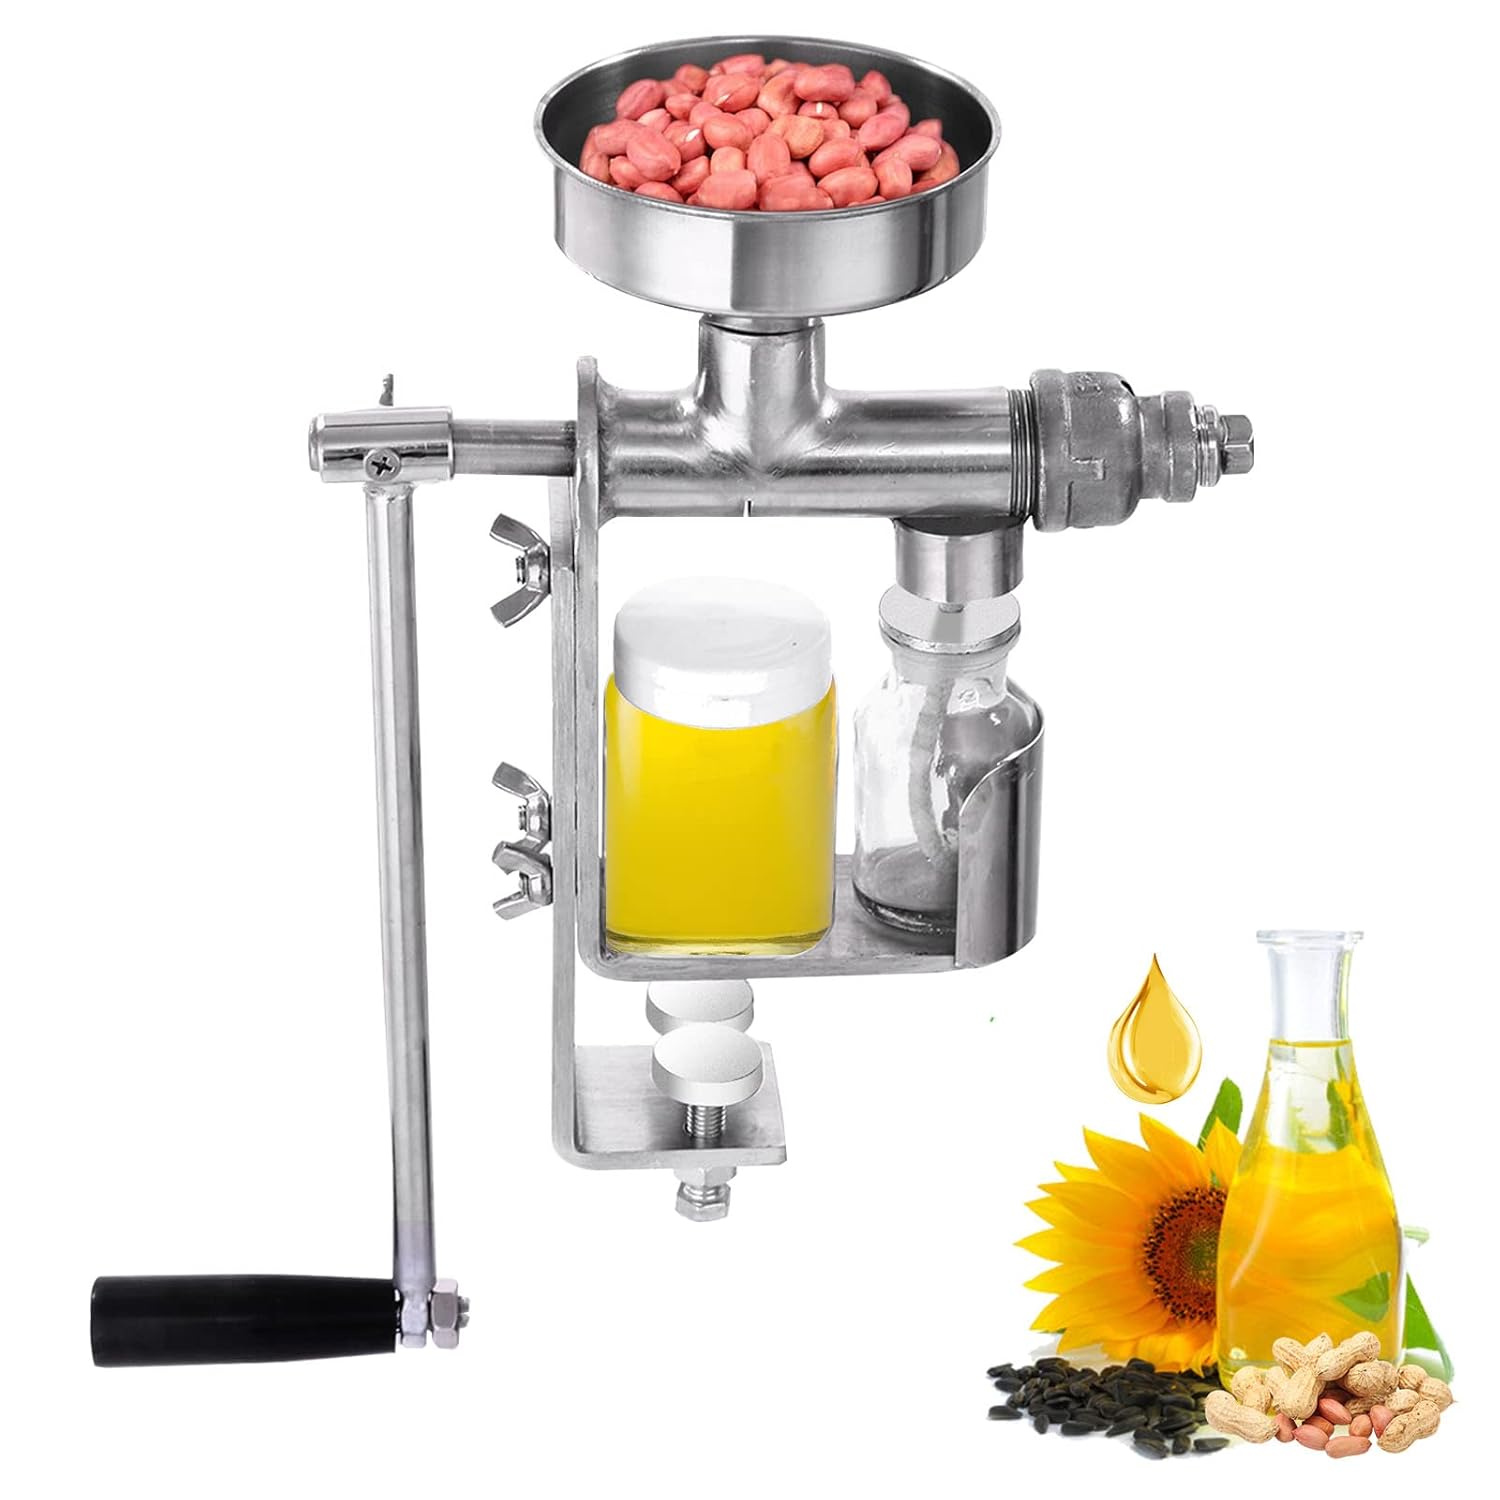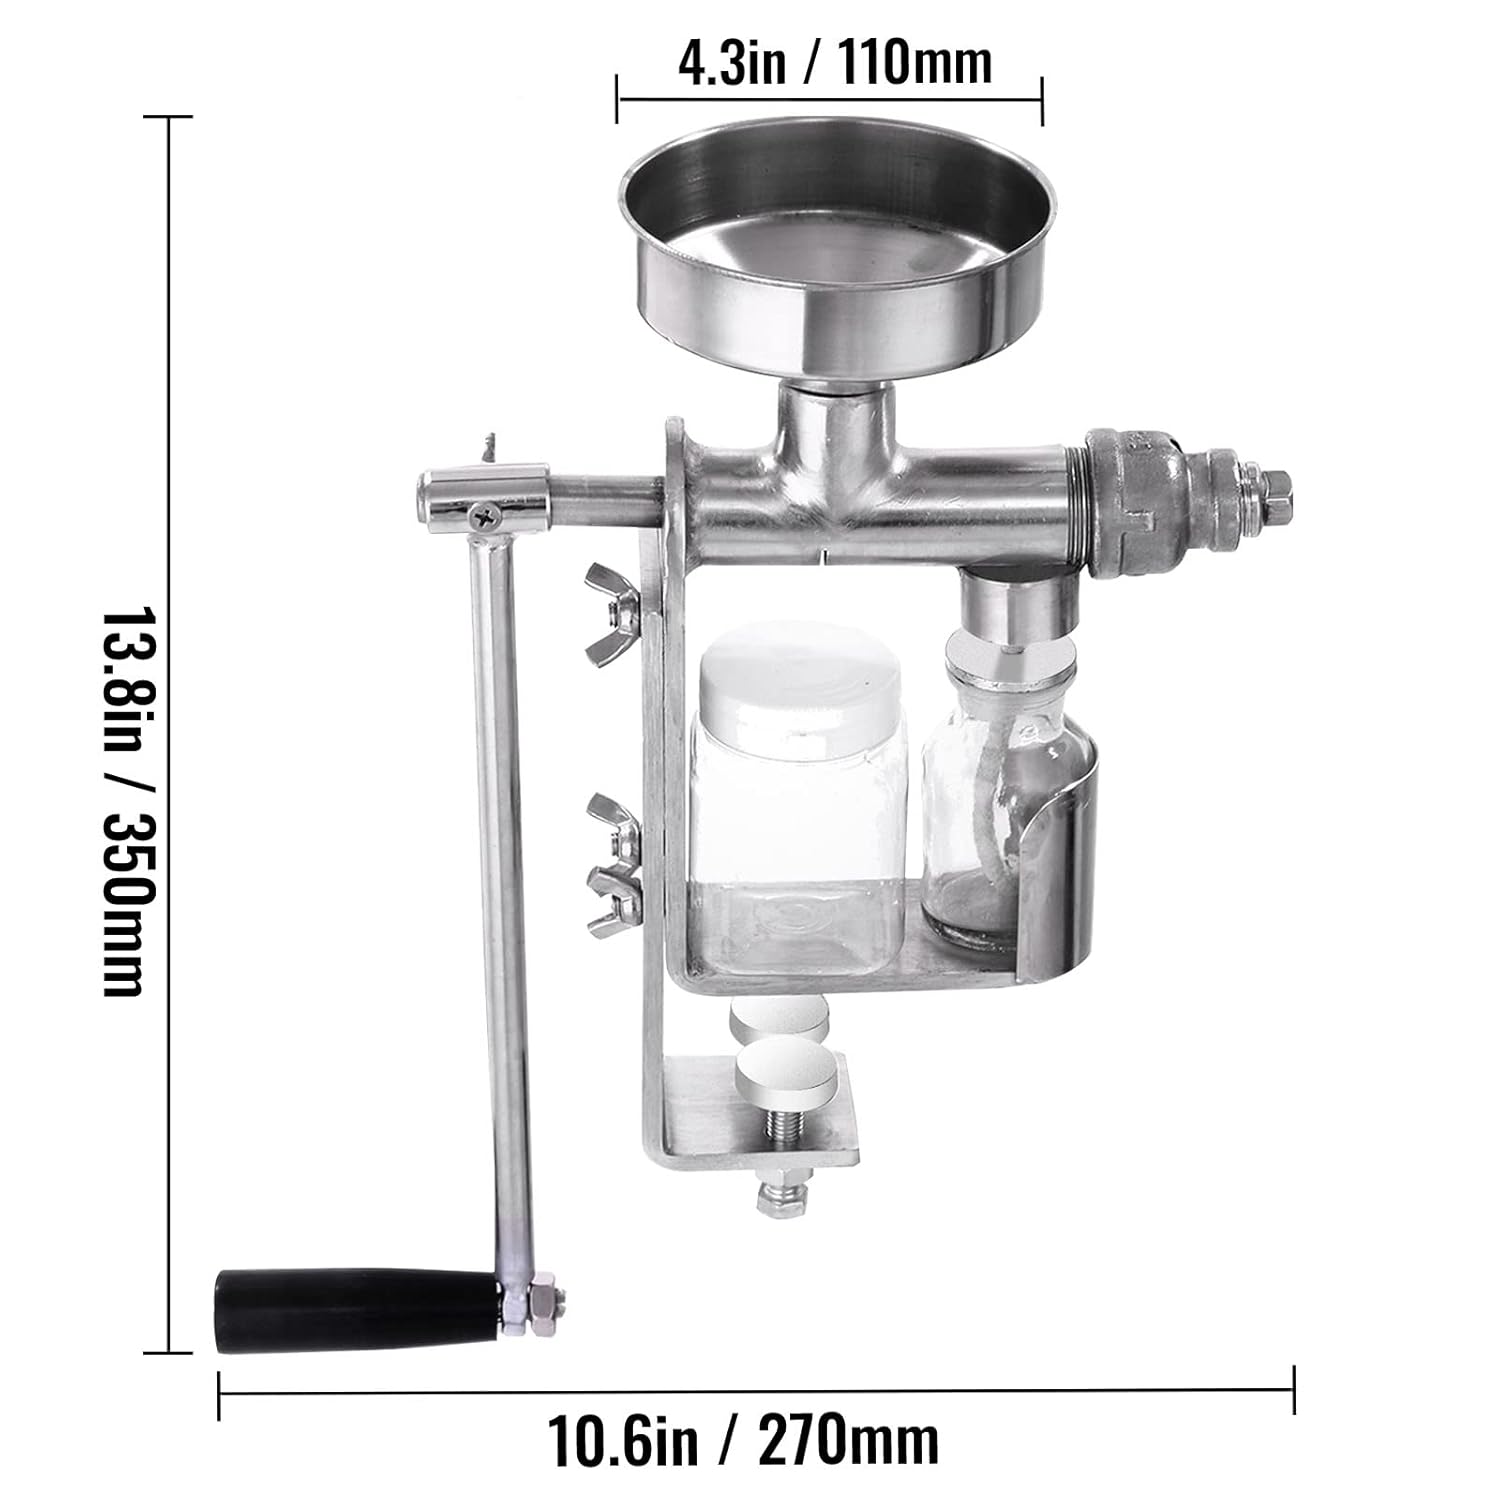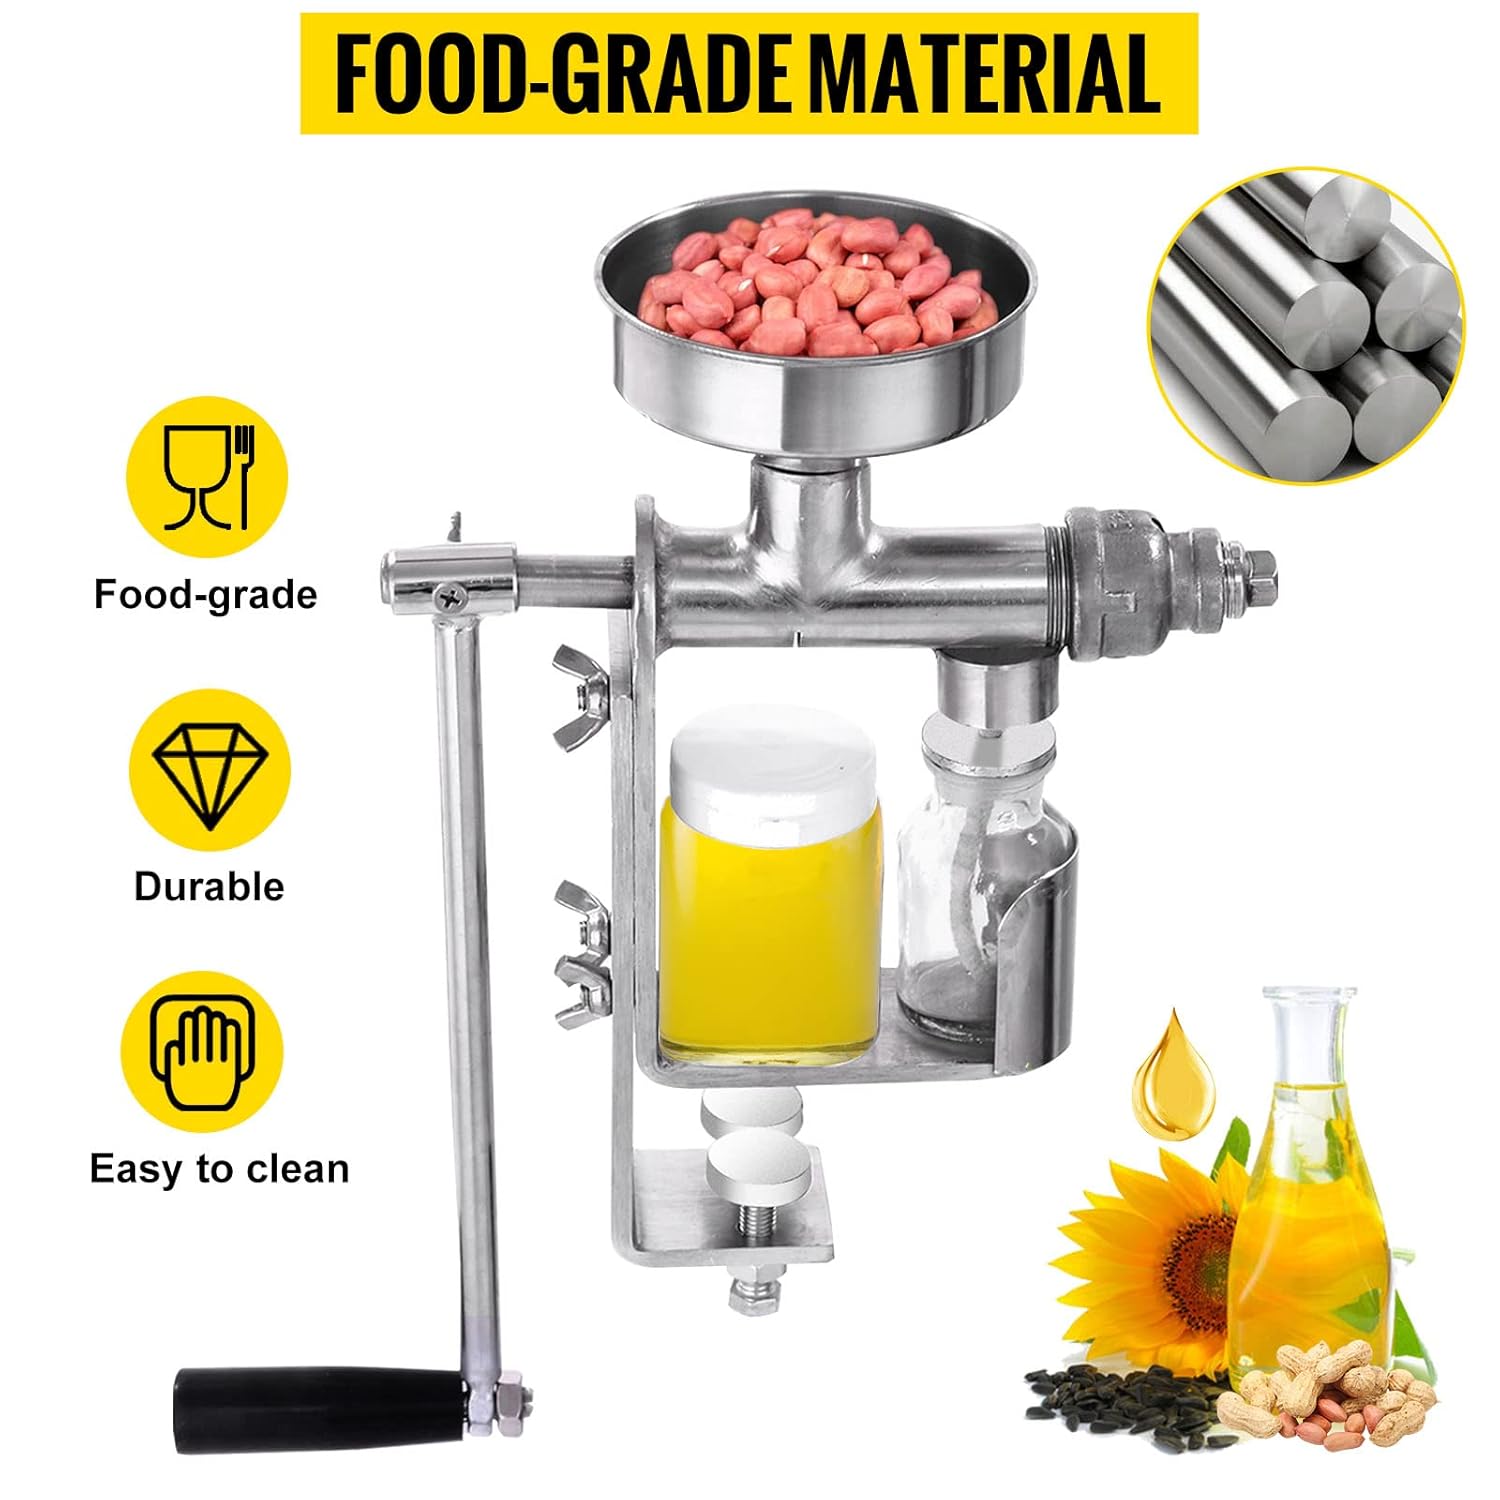
VBENLEM Manual Oil Press Stainless Steel Oil Press Machine Nut and Seed Oil Press Household
Category: Industrial & Scientific
Manual Oil Press Machine Household Oil Expeller Extractor Peanut Nuts?USER NOTICE: 1) Assembly: Before operation, please fix the frame and make sure crank can be turned freely. Lubricate washer with edible oil and insert on screw shaft from the small end. Insert screw shaft in press cage.Screw on press cage cap and screw on terminal adjustment bolt. crank arm to screw shaft and tighten the bolt.Fill 80% fuel to the lamp bottle (kerosene or alcohol). Leave a 15cm wick through the washer.Leave 0.5cm of wick outside and put the longer end in the fuel bottle. Place washer at the bottle mouth.Place the lamp under press cage. Secure the lamp with rubber band.2) Heating To guarantee the oil output, the press cage should be heated for about 10 minutes.When the press cages temperature reaches 50-70?,material can be put into inlet for pressing.The lamp remains heating during pressing as well.3) Material?Raw material need be dry4) Operation:Make sure there is no impurities in the material before pressing.At the beginning of pressing,oil flowing the terminal adjustment bolt is normal. Loose the terminal adjustment bolt if the discharged cake is too dry and crank turning resistance is too big.Tighten the terminal adjustment bolt if the discharged cake contains too mach oil residual.5) Tip:When you squeeze the small particles for oil,like sesame. User can take peanut crude extract,after the machine can slag out oil normally,can add small particles,so that can be more smoothly.6) Cleaning:The machine need be clean before first using. Also need to clean it immediately after operation.?SpecificationsMaterial: Stainless SteelSize: 270X50X350 mm Oil Mill Size (Including Packaging)Package Size: 375X300X75 mmAttach
Features: ＊This manual oil press is made of food grade stainless steel, hand operation, energy saving. Designed with accessories bag small cap is increase the area of force, to protect the bottom of the table. | ＊You can get green, natural and pure oil from pressing sesame, rapeseeds, cottonseeds and sunflower seeds, etc. | ＊Freshly pressed oil should be left to cool for 5-7 hours and then consumed within 2-3 days | ＊To guarantee the oil output, the press cage should be heated for about 10 minutes. | ＊Easy operate / Easy clean.The machine need be washed before first using. Also need to clean it immediately after operation.